Lisa on Ice

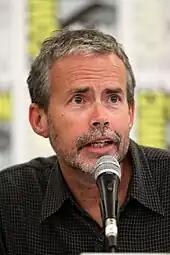
A man speaks into a microphone.

The idea for the episode came from "The Simpsons" writer Mike Scully, who wanted to do an episode involving ice hockey because of his passion for the sport. Bob Anderson, who also had a small interest in hockey, directed the episode. To better familiarize himself with the sport, Anderson ordered a batch of VHS highlight tapes, watched the NHL playoffs for the first time, and made several trips to scout youth games, taking notes on how players looked stickhandling and shooting.